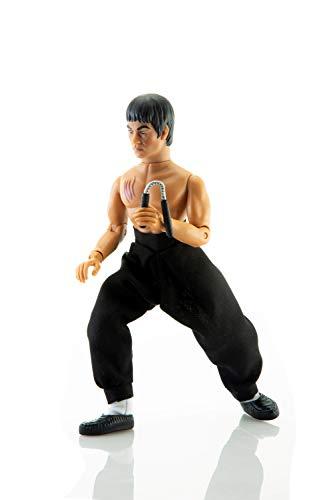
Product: Mego Action Figures, 8” Bruce Lee, Legendary Martial Artist (Limited Edition Collector’s Item)
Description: Great Condition.
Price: $14.18
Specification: ProductDimensions:2x6.8x10inches|ItemWeight:5.6ounces|ShippingWeight:5.6ounces(Viewshippingratesandpolicies)|ASIN:B07N71T3K9|Itemmodelnumber:B07N71T3K9|Manufacturerrecommendedage:3yearsandup